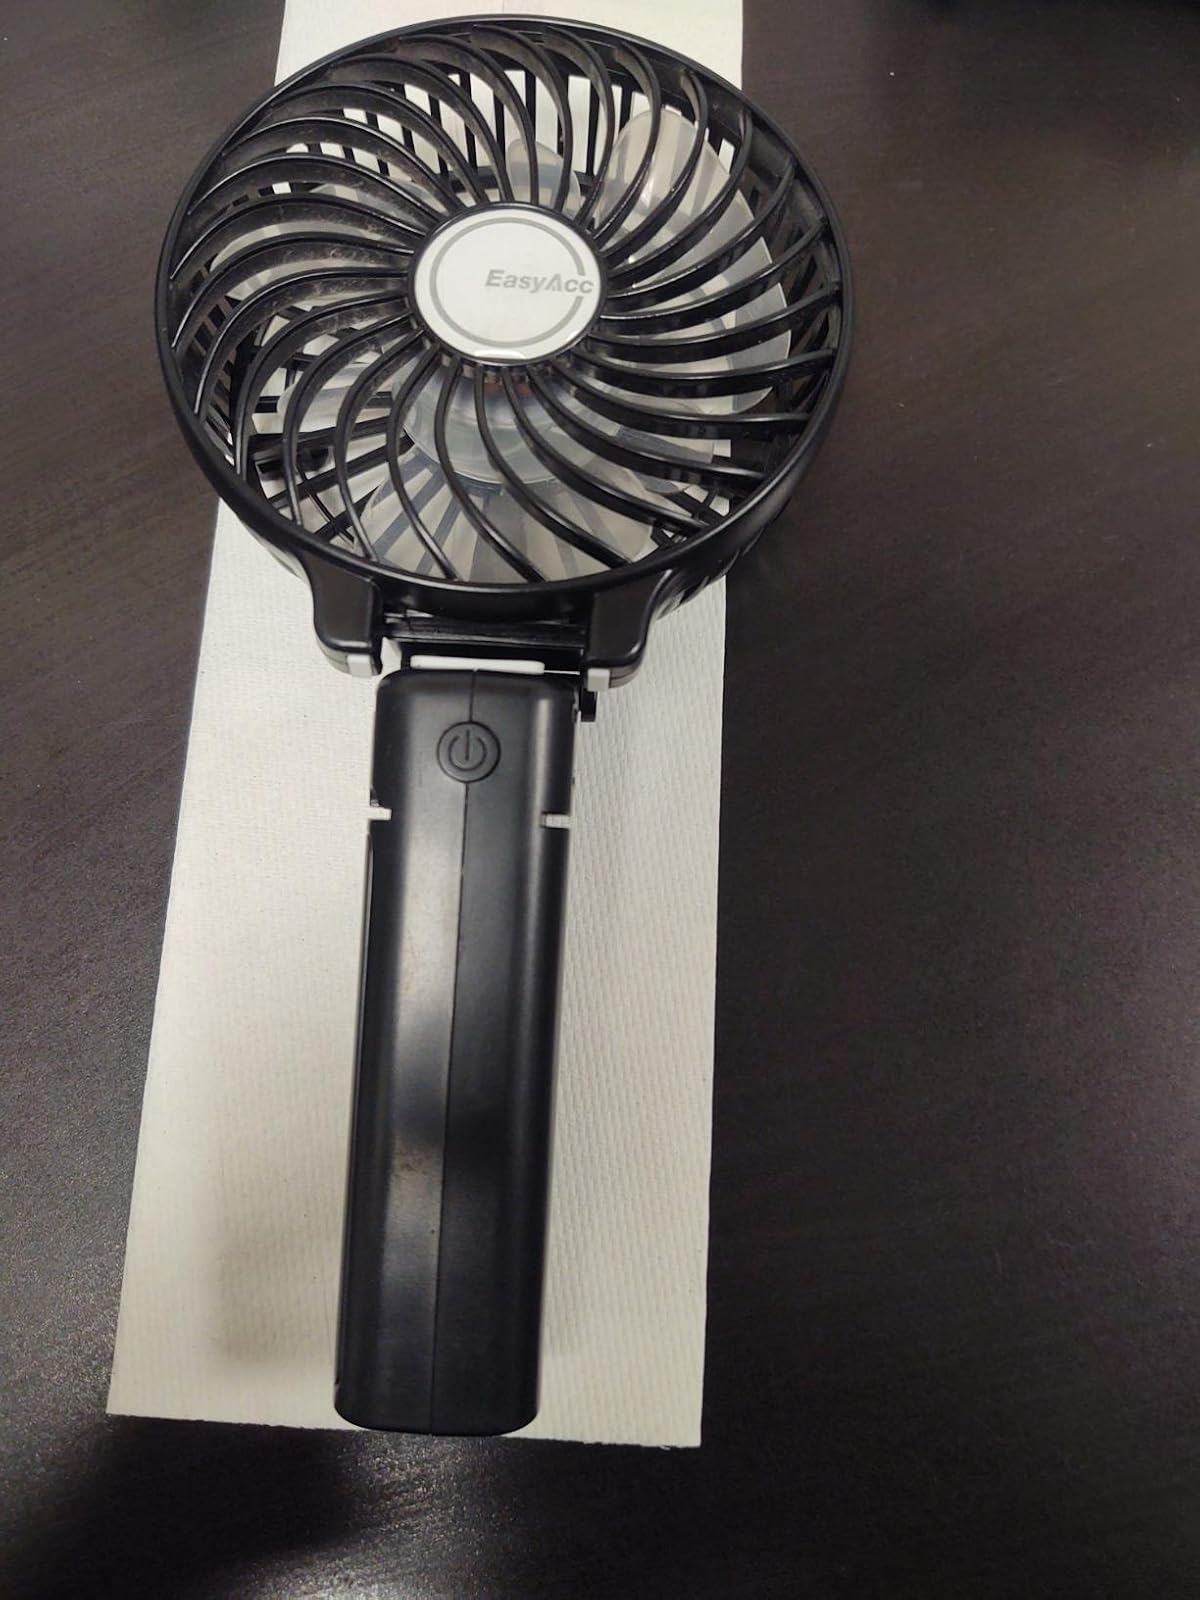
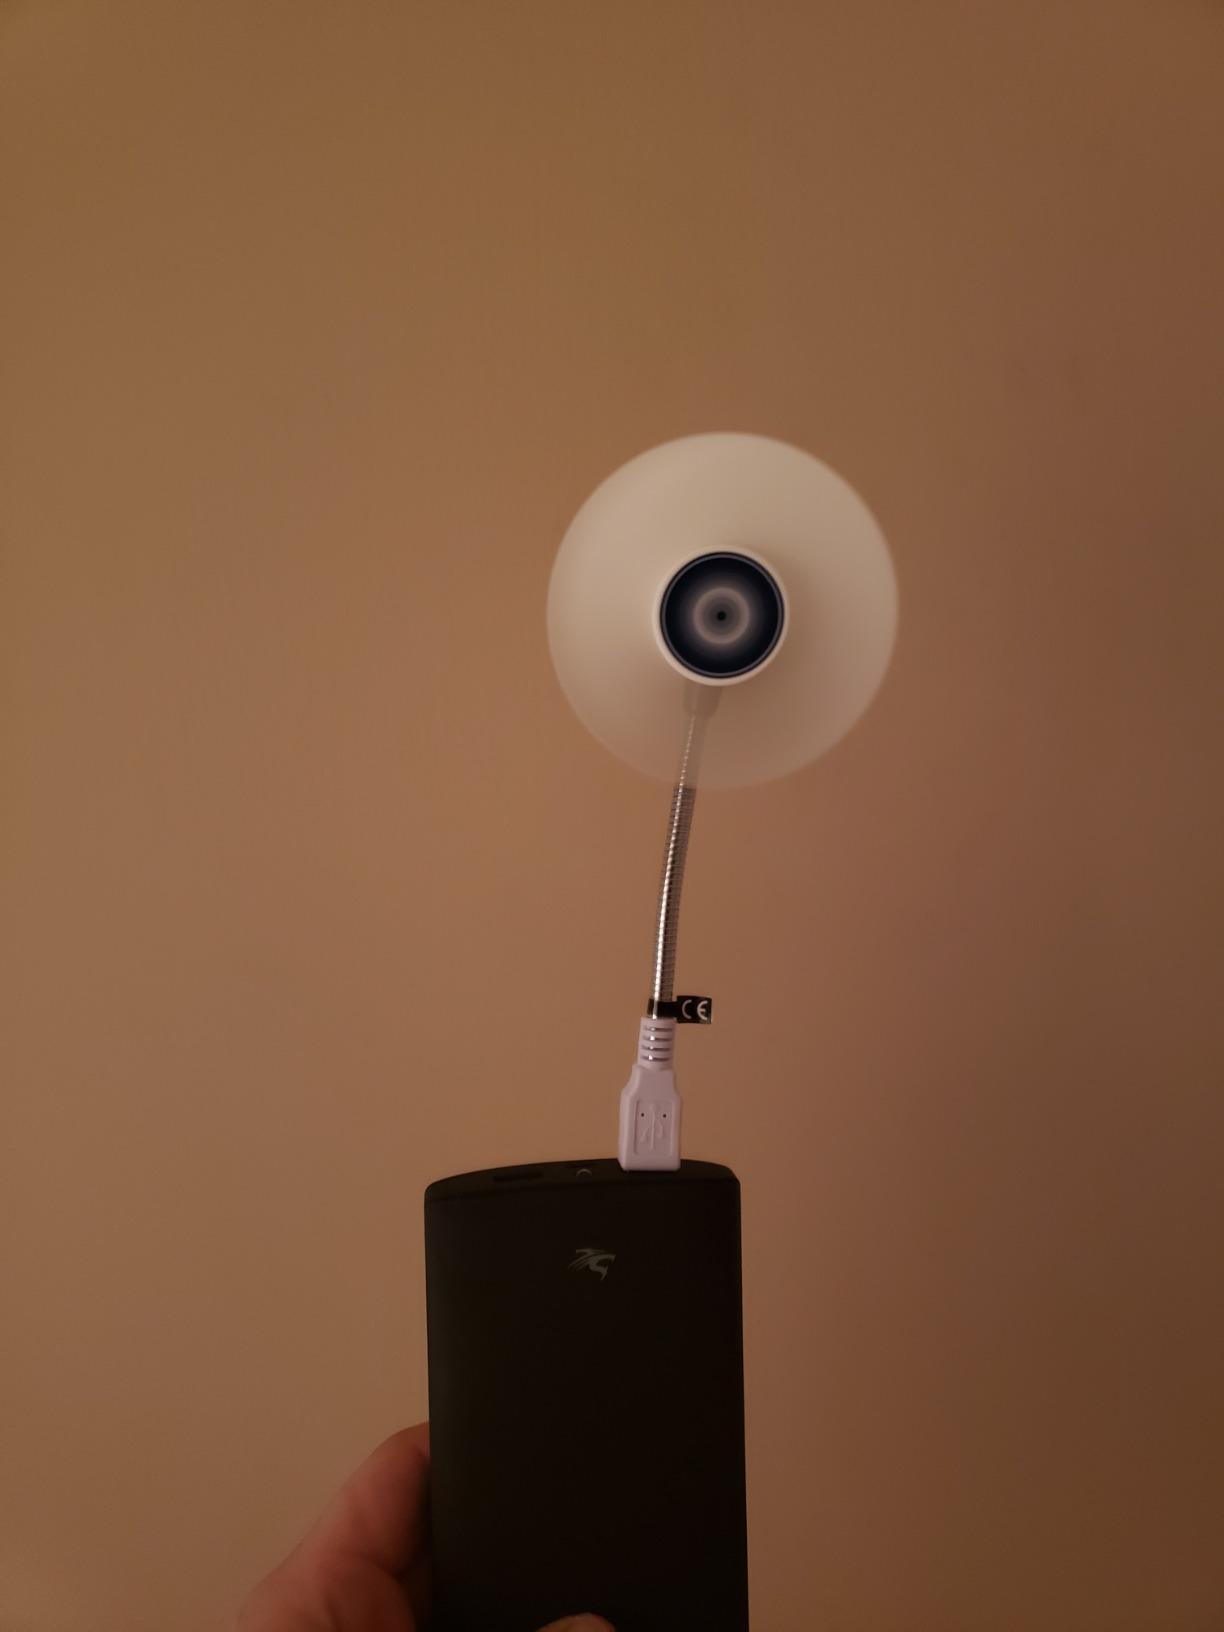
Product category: fan
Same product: no